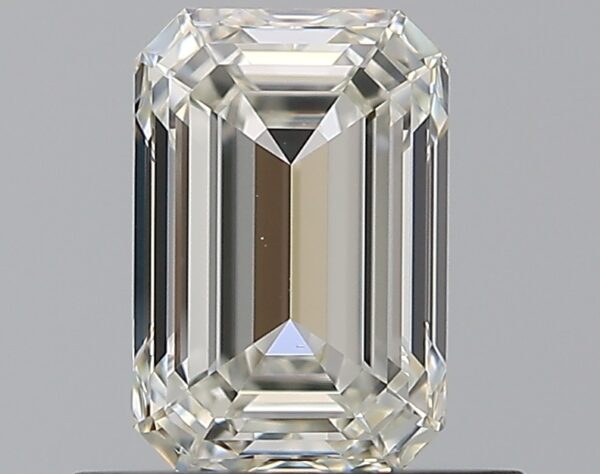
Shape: emerald
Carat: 0.71
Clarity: VS1
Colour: J
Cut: EX
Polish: EX
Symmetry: EX
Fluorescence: N
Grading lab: GIA
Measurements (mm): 6.08 x 4.04 x 2.76